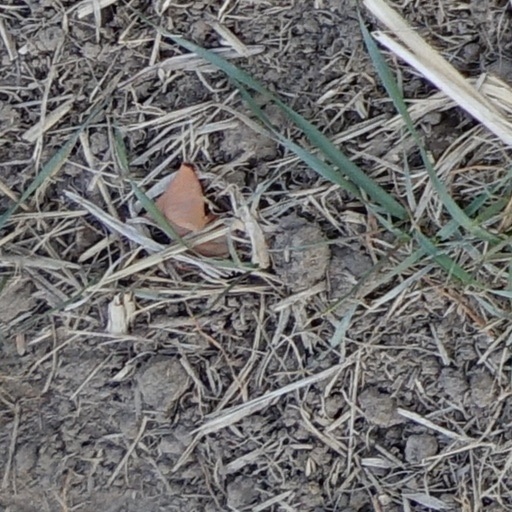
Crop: wheat